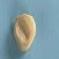
Maize quality: Good